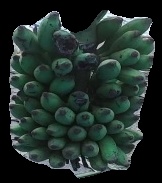
Variety: elakki-bale
Grade: grade3